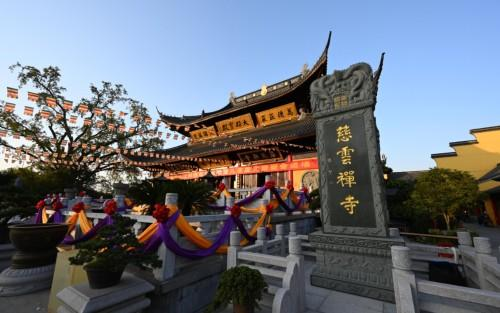
地标名称：慈云禅寺
所在城市：南通市·通州区